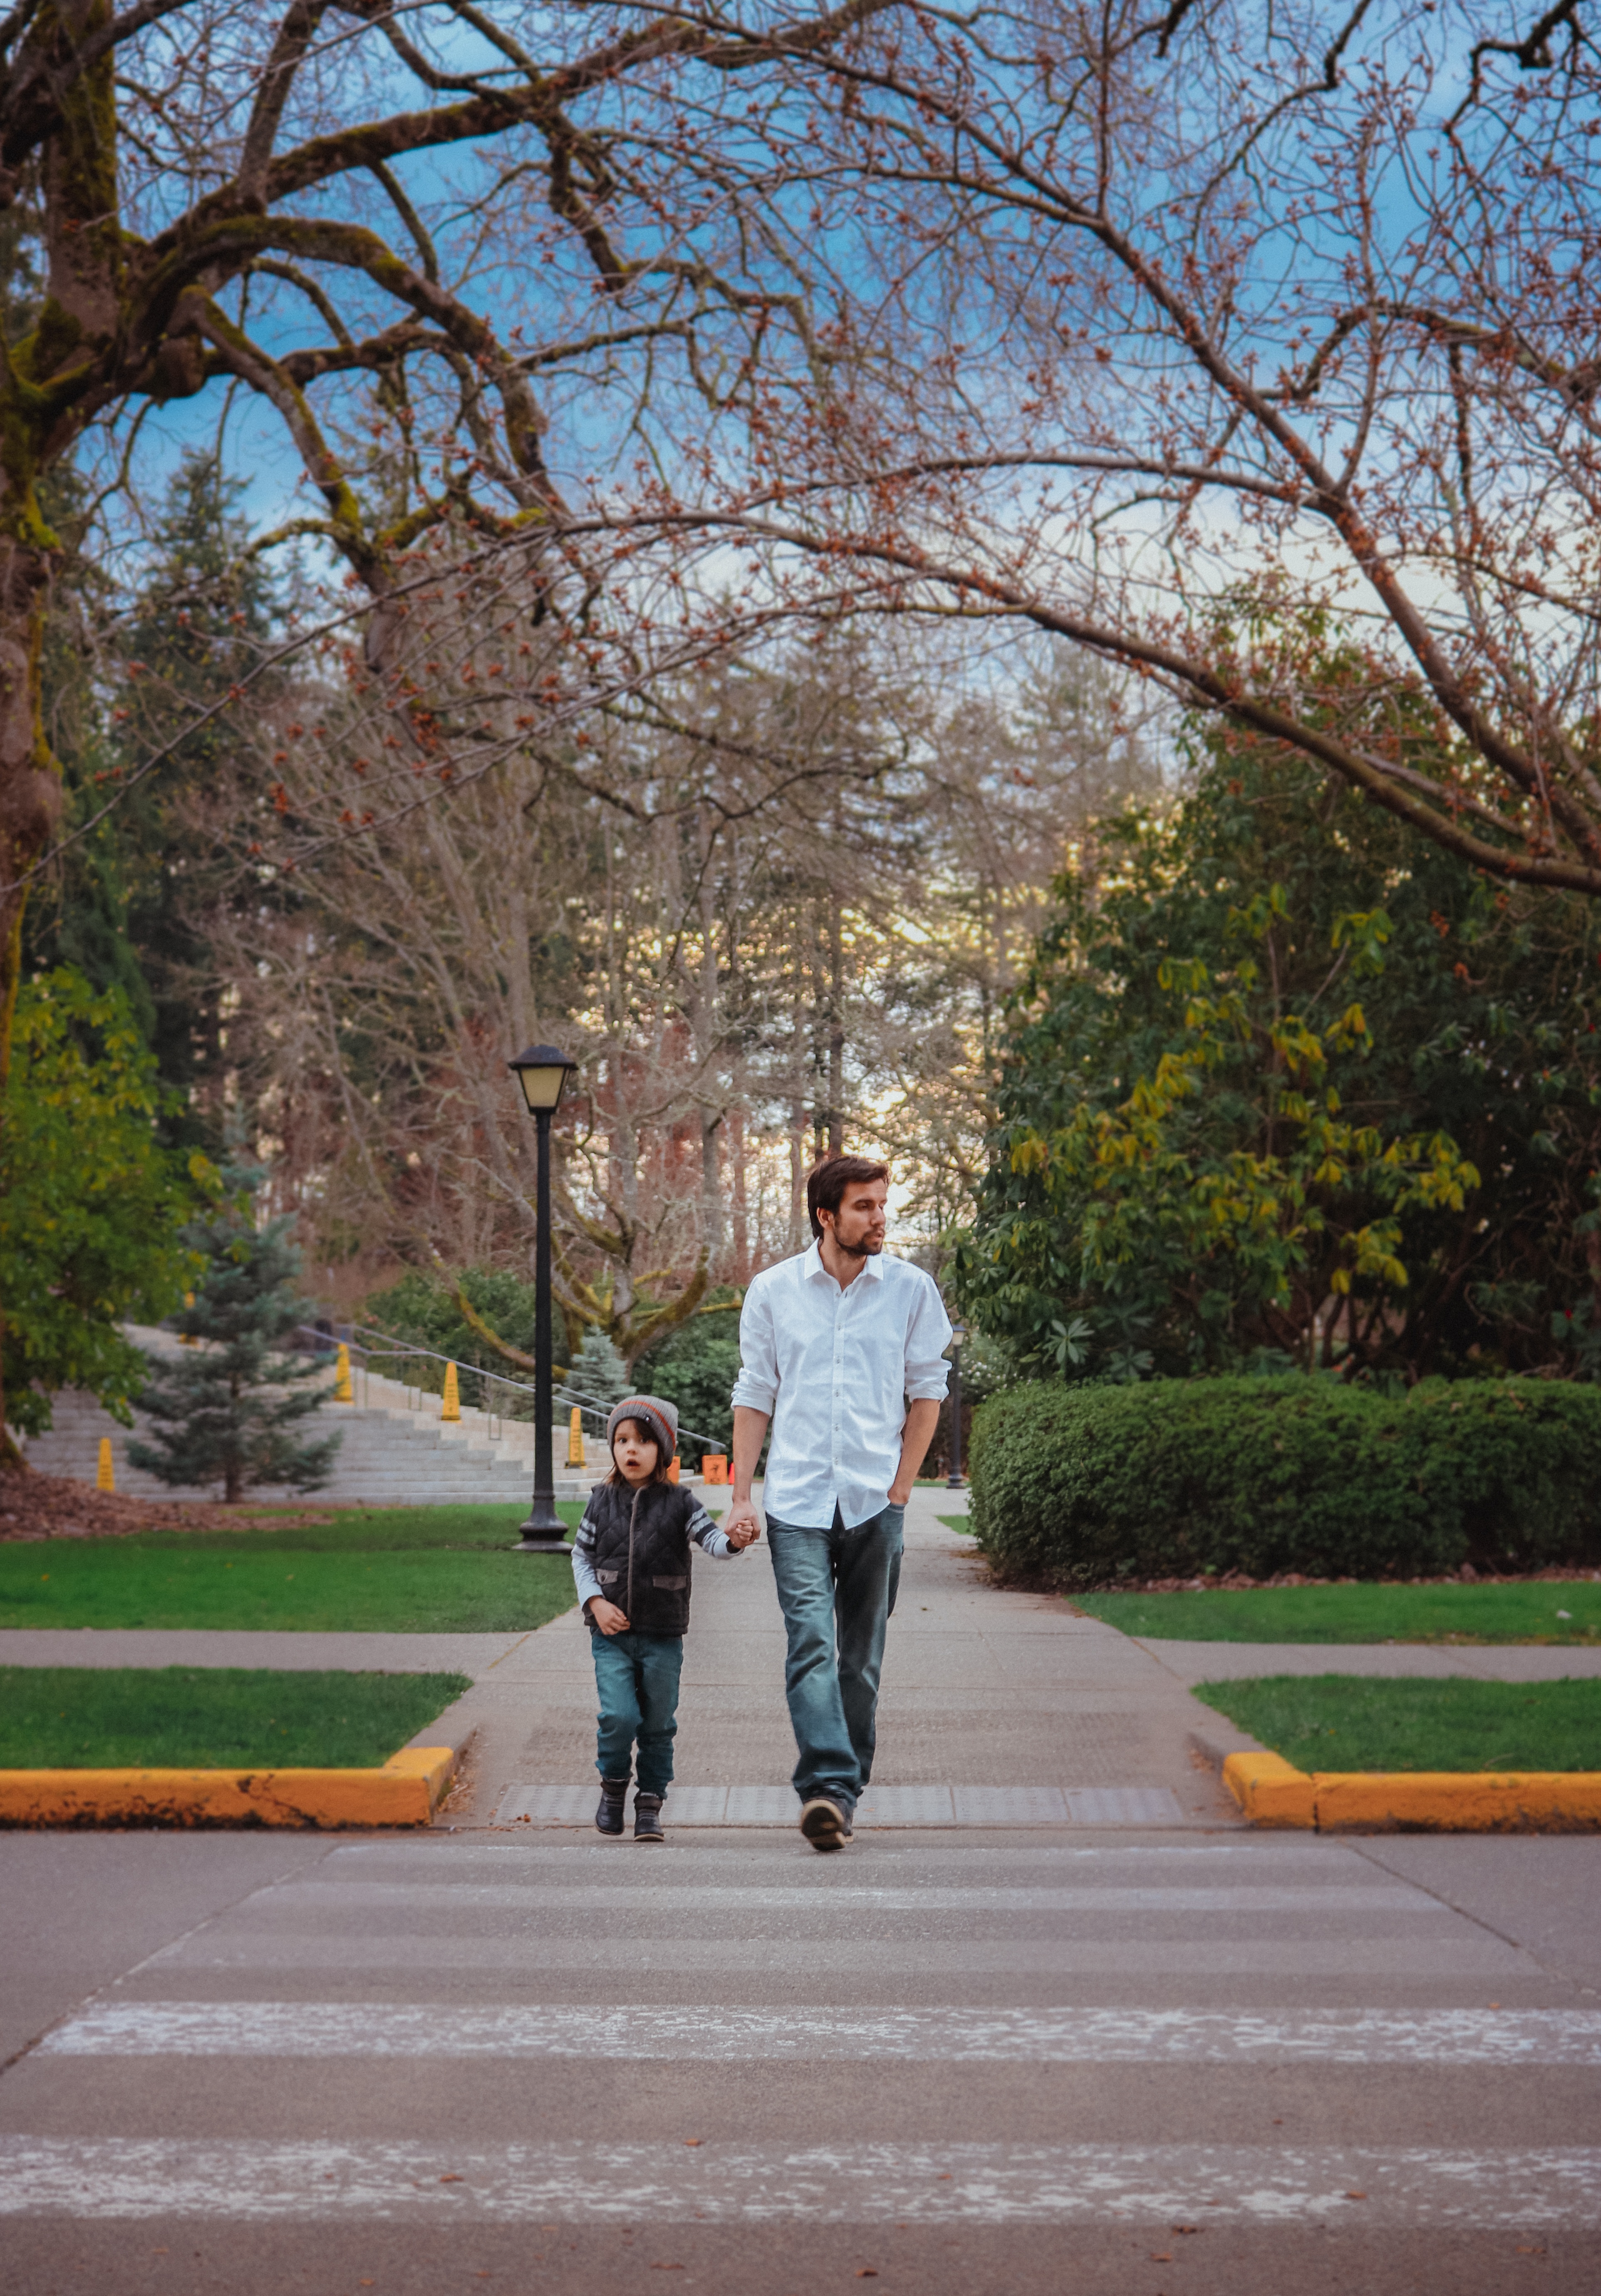
man, tree, outdoor, walking, people, flower, boy, kid, male, love, portrait, young, spring, autumn, park, father, child, together, lifestyle, childhood, season, smile, parent, son, father and son, dad, family, fun, happy, nonbuilding structure